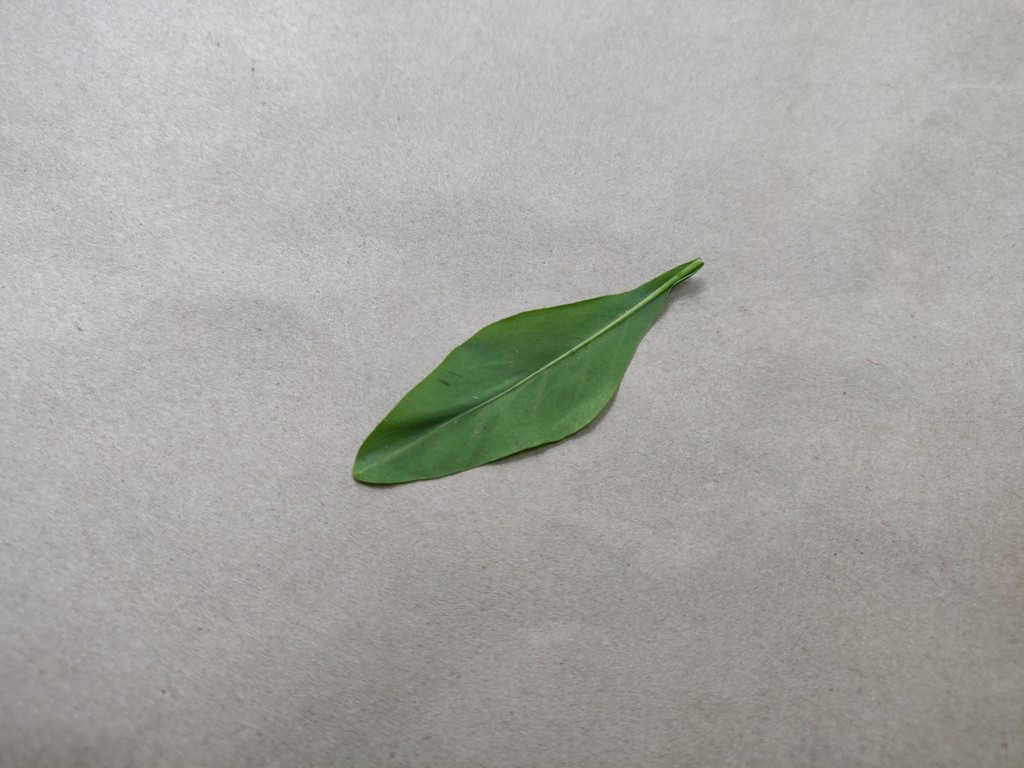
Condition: Healthy
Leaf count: single
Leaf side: back